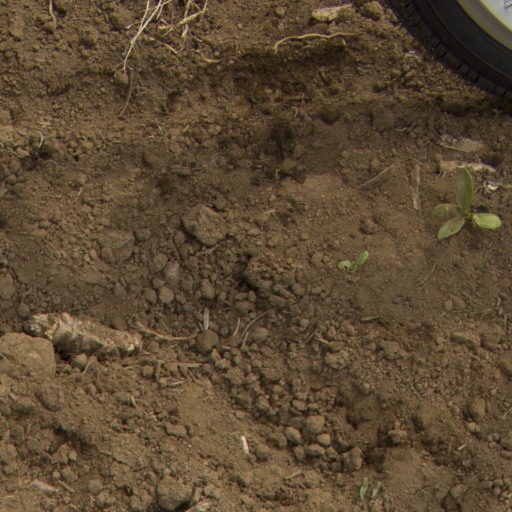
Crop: Jerusalem artichoke